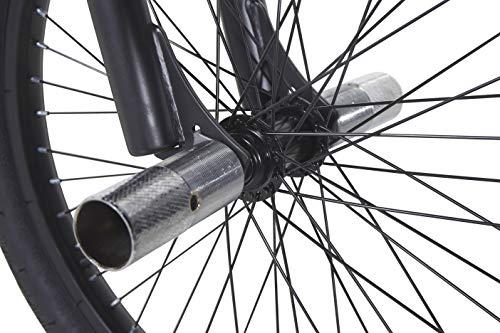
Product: Air Zone 20" Rhino BMX Freestyle Bike
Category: Sports & Outdoors | Outdoor Recreation | Cycling | Kids' Bikes & Accessories | Kids' Bikes
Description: Freestyle rotor.
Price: $149.99
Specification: Product Dimensions:         58.3 x 27.2 x 38.6 inches    |Shipping Weight: 41.7 pounds (View shipping rates and policies)|ASIN: B07WVM7RM8|    #129    in Kids' Bicycles